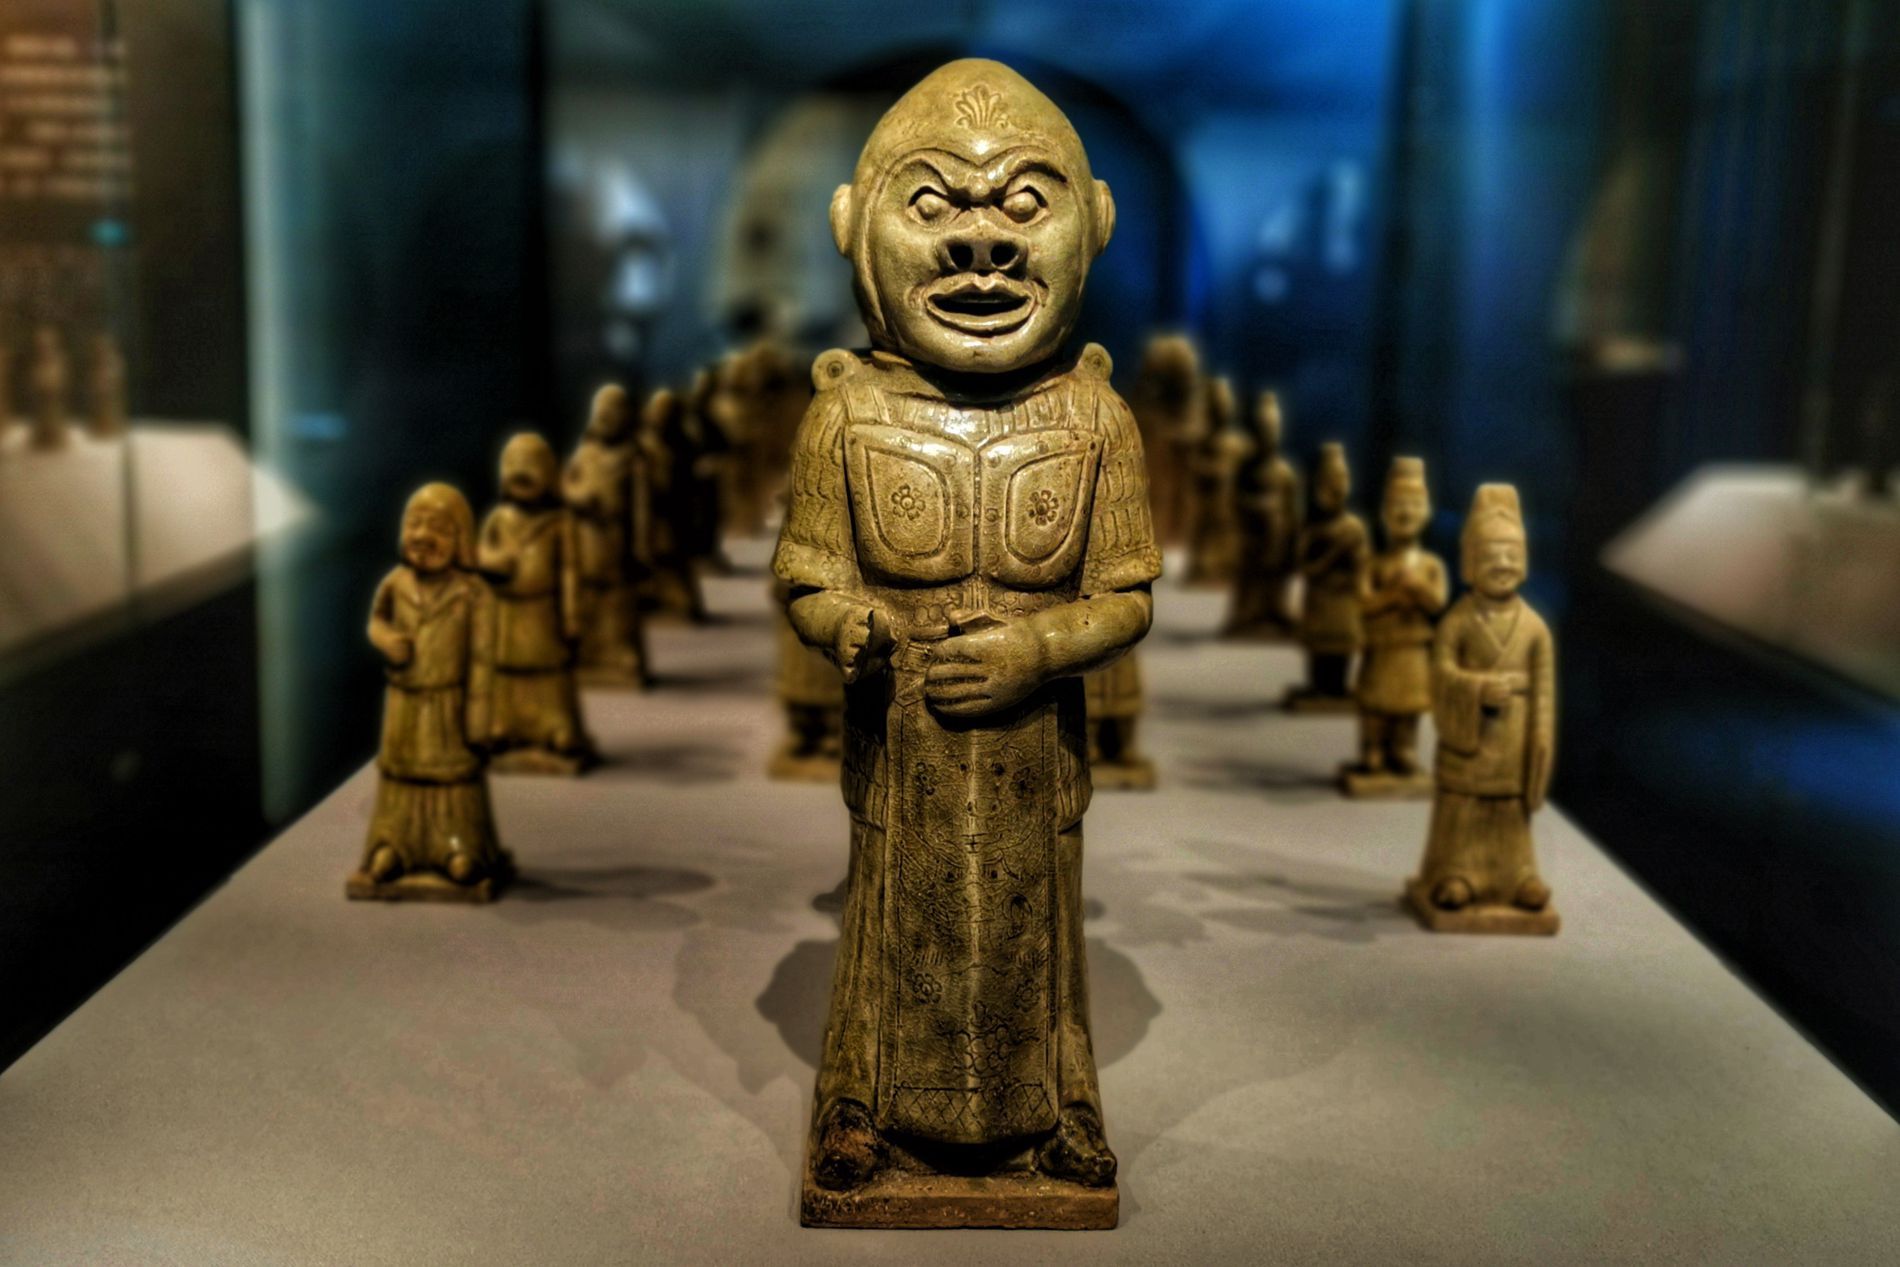
Terracotta Army Museum
The image shows a group of small terracotta army sculptures on a grey table.
A large figure is seen in the foreground, with a rather strange face with exaggerated features, a fierce expression, bulging eyes, a large nose and an open mouth.
He is wearing a robe-like garment with ornaments.
Behind him are two rows of similarly dressed but smaller figures, arranged in an orderly formation.
The figures appear to be made of stone or clay, suggesting their historical significance.
The background is a hazy blue, perhaps indicating a wall or other part of the gallery space.
The photograph was taken at eye level of the terracotta army.
The central figure has a rather strange face with exaggerated features and a fierce expression that evokes a sense of authority.
He is surrounded by smaller statues, adding harmony to the display.
The soft lighting and misty blue background enhance the historical atmosphere.
The photograph was taken from a slightly low angle, emphasizing the dominance of the central figure.
The color palette consists of earthy tones with a mix of warm browns and cool shades.
The photographic style tends toward dramatic portraiture with an emphasis on historical artifacts.
Labels: Figurine, Person, Face, Head, Landmark, Terracotta Warriors, Chess, Game, figurines, table, wall
Camera: HUAWEI VOG-L29
Aperture: F1.6
Exposure: 1/50 sec
ISO: 100
Focal length: 5.56